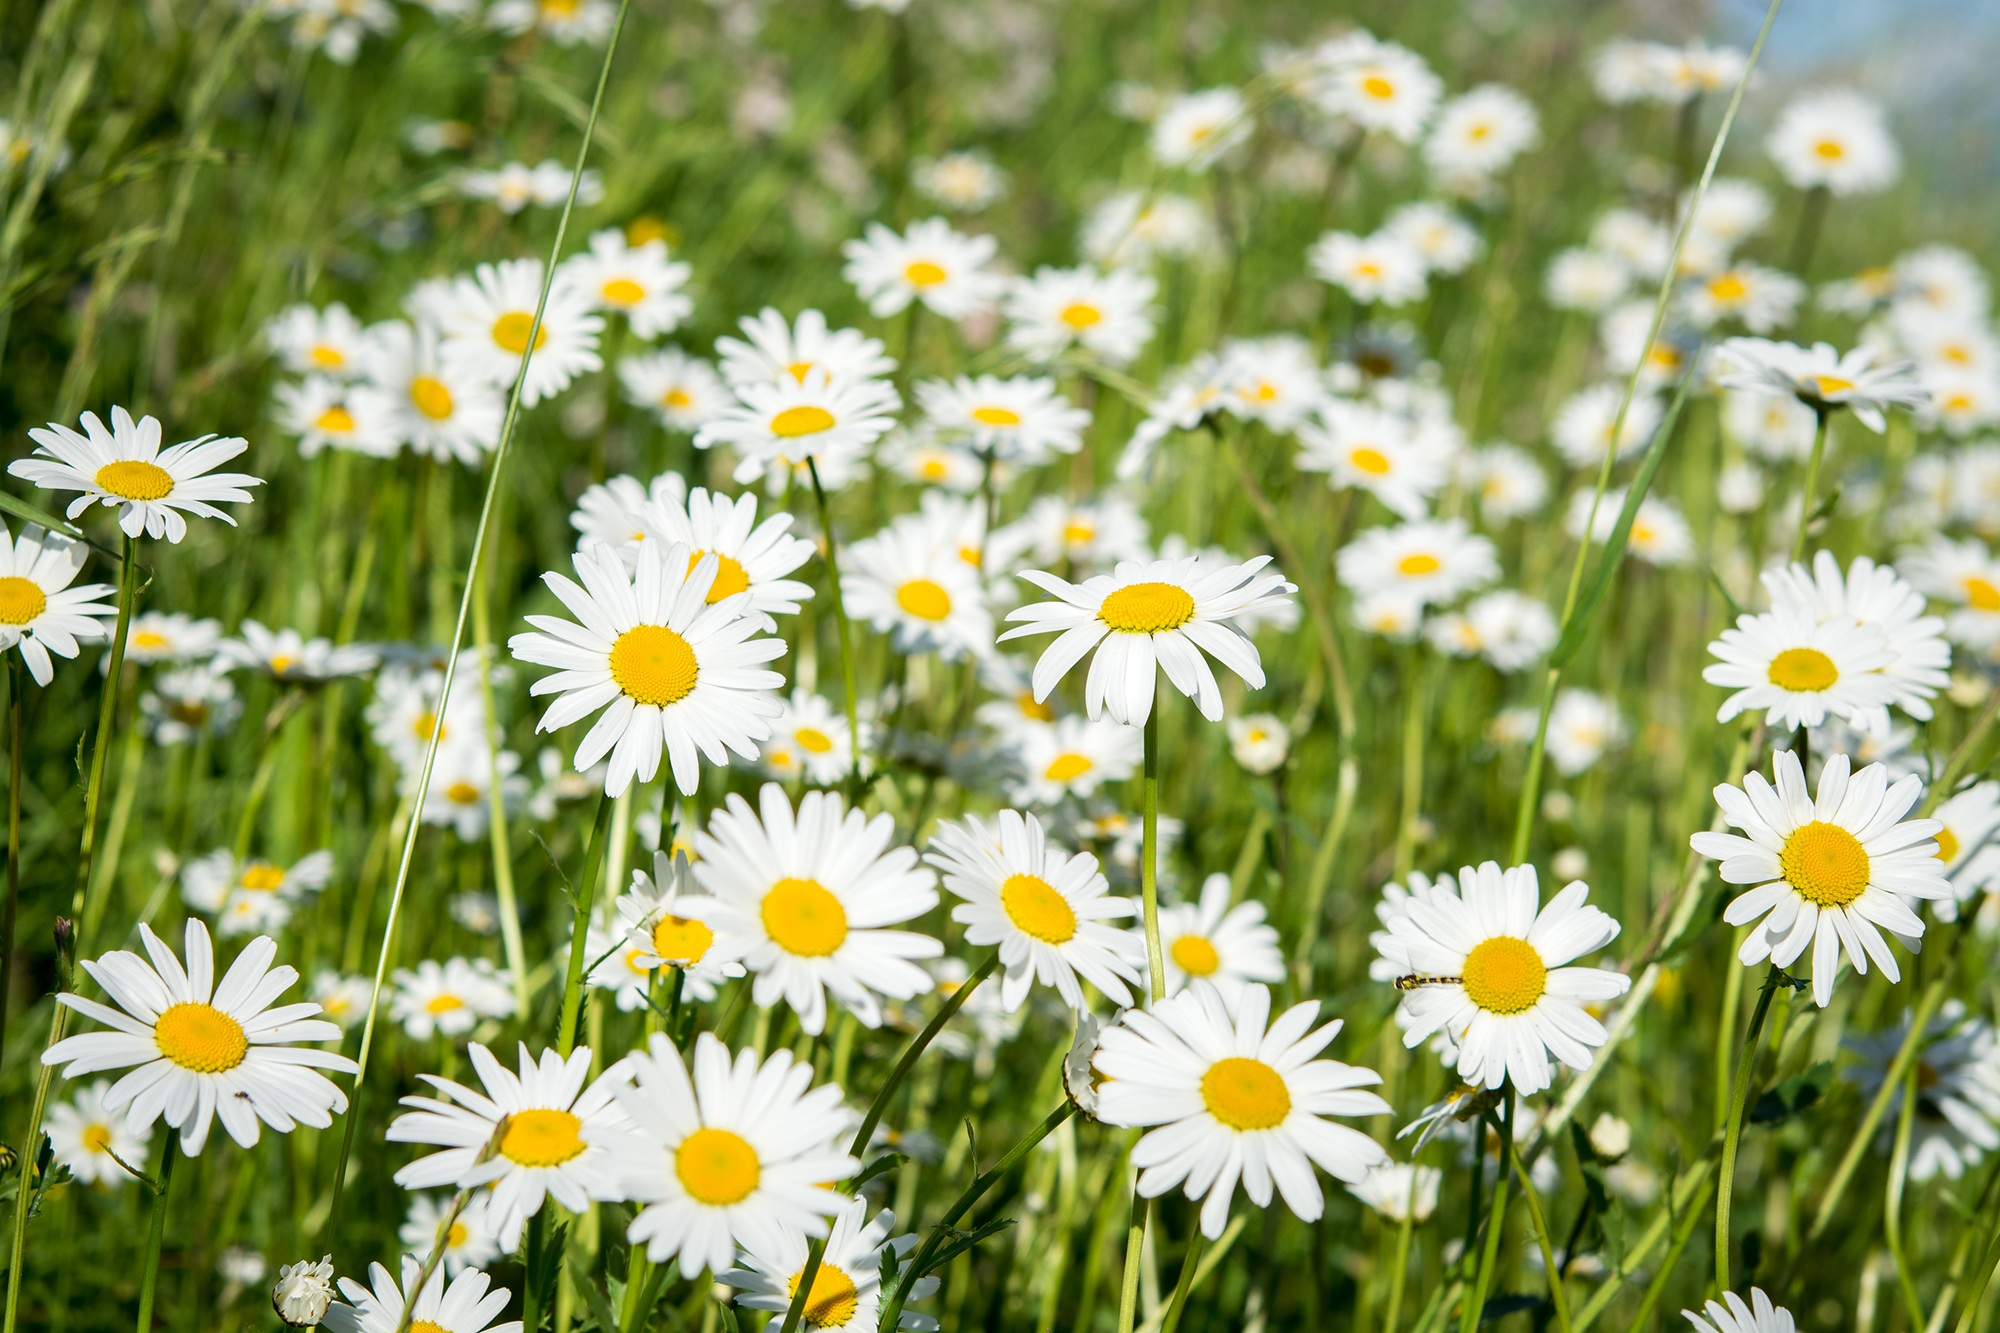
nature, grass, plant, white, field, lawn, meadow, prairie, flower, petal, bloom, summer, daisy, herb, botany, close, flora, wildflower, flowers, grassland, wildflowers, daisies, field of flowers, flowering plant, daisy family, oxeye daisy, pointed marguerites, annual plant, land plant, chamaemelum nobile, marguerite daisy, tanacetum parthenium